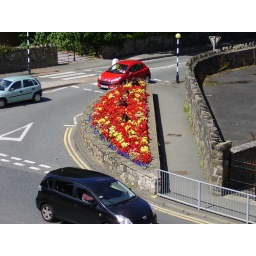
Taken from the castle wall in Conwy. This is the corner of Bangor St. and Town Ditch Rd.